United States corporate law

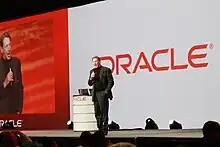
Increasingly courts have denied that the board should restrict derivative suits, as in the 2003 case "In re Oracle Corp Derivative Litigation" where it was held that an insider trading claim against Oracle Corp CEO Larry Ellison could proceed.

In 1985, the Delaware Supreme Court passed one of its most debated judgments, "Smith v Van Gorkom". The directors of TransUnion, including Jerome W. Van Gorkom, were sued by the shareholders for failing to adequately research the corporation's value, before approving a sale price of $55 per share to the Marmon Group. The Court held that to be a protected business judgment, "the directors of a corporation [must have] acted on an informed basis, in good faith and in the honest belief that the action taken was in the best interests of the company." Failing to act on an informed basis, if it caused loss, would amount to gross negligence, and here the directors were liable. The decision triggered a panic among corporate boards which believed they would be exposed to massive liability, and insurance firms who feared rising costs of providing directors and officers liability insurance to corporate boards. In response to lobbying, the Delaware General Corporation Law was amended to insert a new §102(b)(7). This allowed corporations to give directors immunity from liability for breach of the duty of care in their charter. However, for those corporations which did not introduce liability waivers, the courts subsequently proceeded to reduce the duty of care outright. In 1996, "In re Caremark International Inc. Derivative Litigation" required "an utter failure to attempt to assure a reasonable information and reporting system exists", and in 2003 "In re Walt Disney Derivative Litigation" went further. Chancellor Chandler held directors could only be liable for showing "reckless indifference to or a deliberate disregard of the whole body of stockholders" through actions that are "without the bounds of reason". In one of the cases that came out of the 2008 financial crisis, the same line of reasoning was deployed in "In re Citigroup Inc Shareholder Derivative Litigation". Chancellor Chandler, confirming his previous opinions in "Re Walt Disney" and the "dicta" of "Re Caremark", held that the directors of Citigroup could not be liable for failing to have a warning system in place to guard against potential losses from sub-prime mortgage debt. Although there had been several indications of the significant risks, and Citigroup's practices along with its competitors were argued to have contributed to crashing the international economy, Chancellor Chandler held that "plaintiffs would ultimately have to prove bad faith conduct by the director defendants". This suggested that Delaware law had effectively negated any substantive duty of care. This suggested that corporate directors were exempt from duties that any other professional performing services would owe.